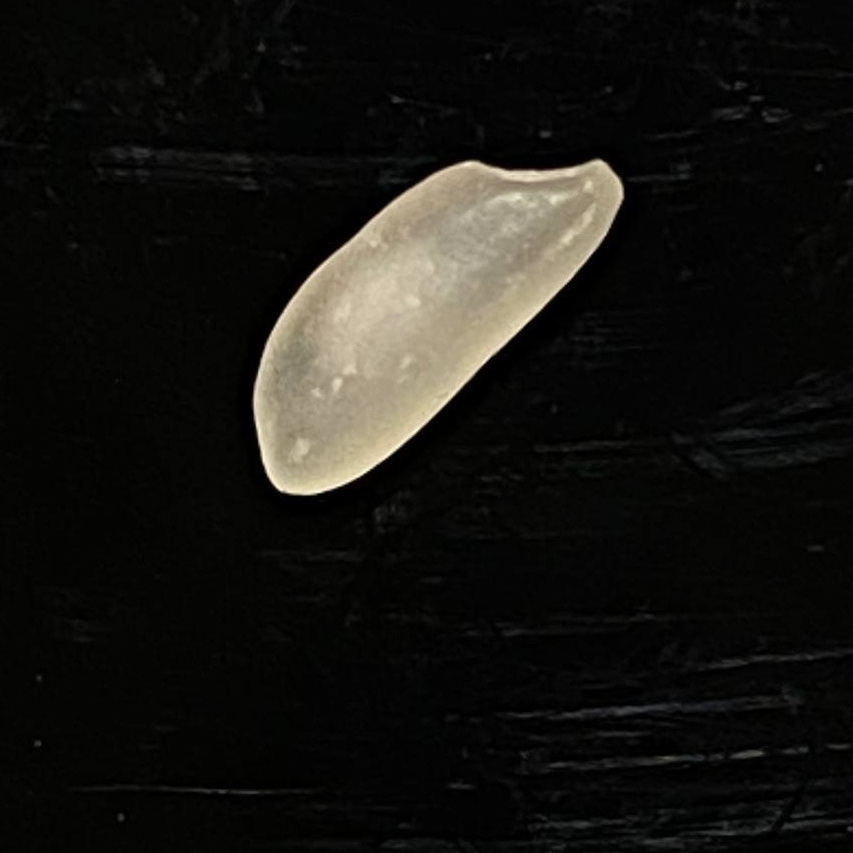
Rice variety: Subol_Lota